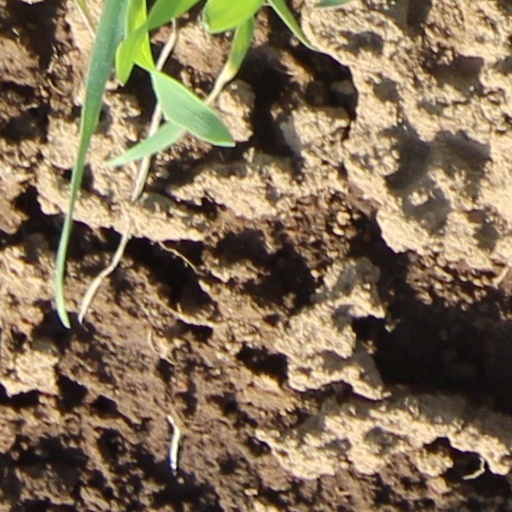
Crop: wheat